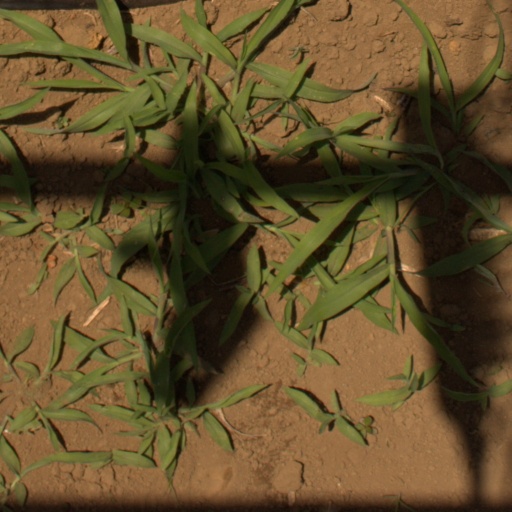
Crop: Jerusalem artichoke